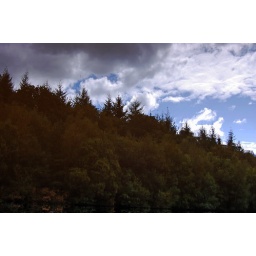
this is a reflection in speak house lake in the forest of dean